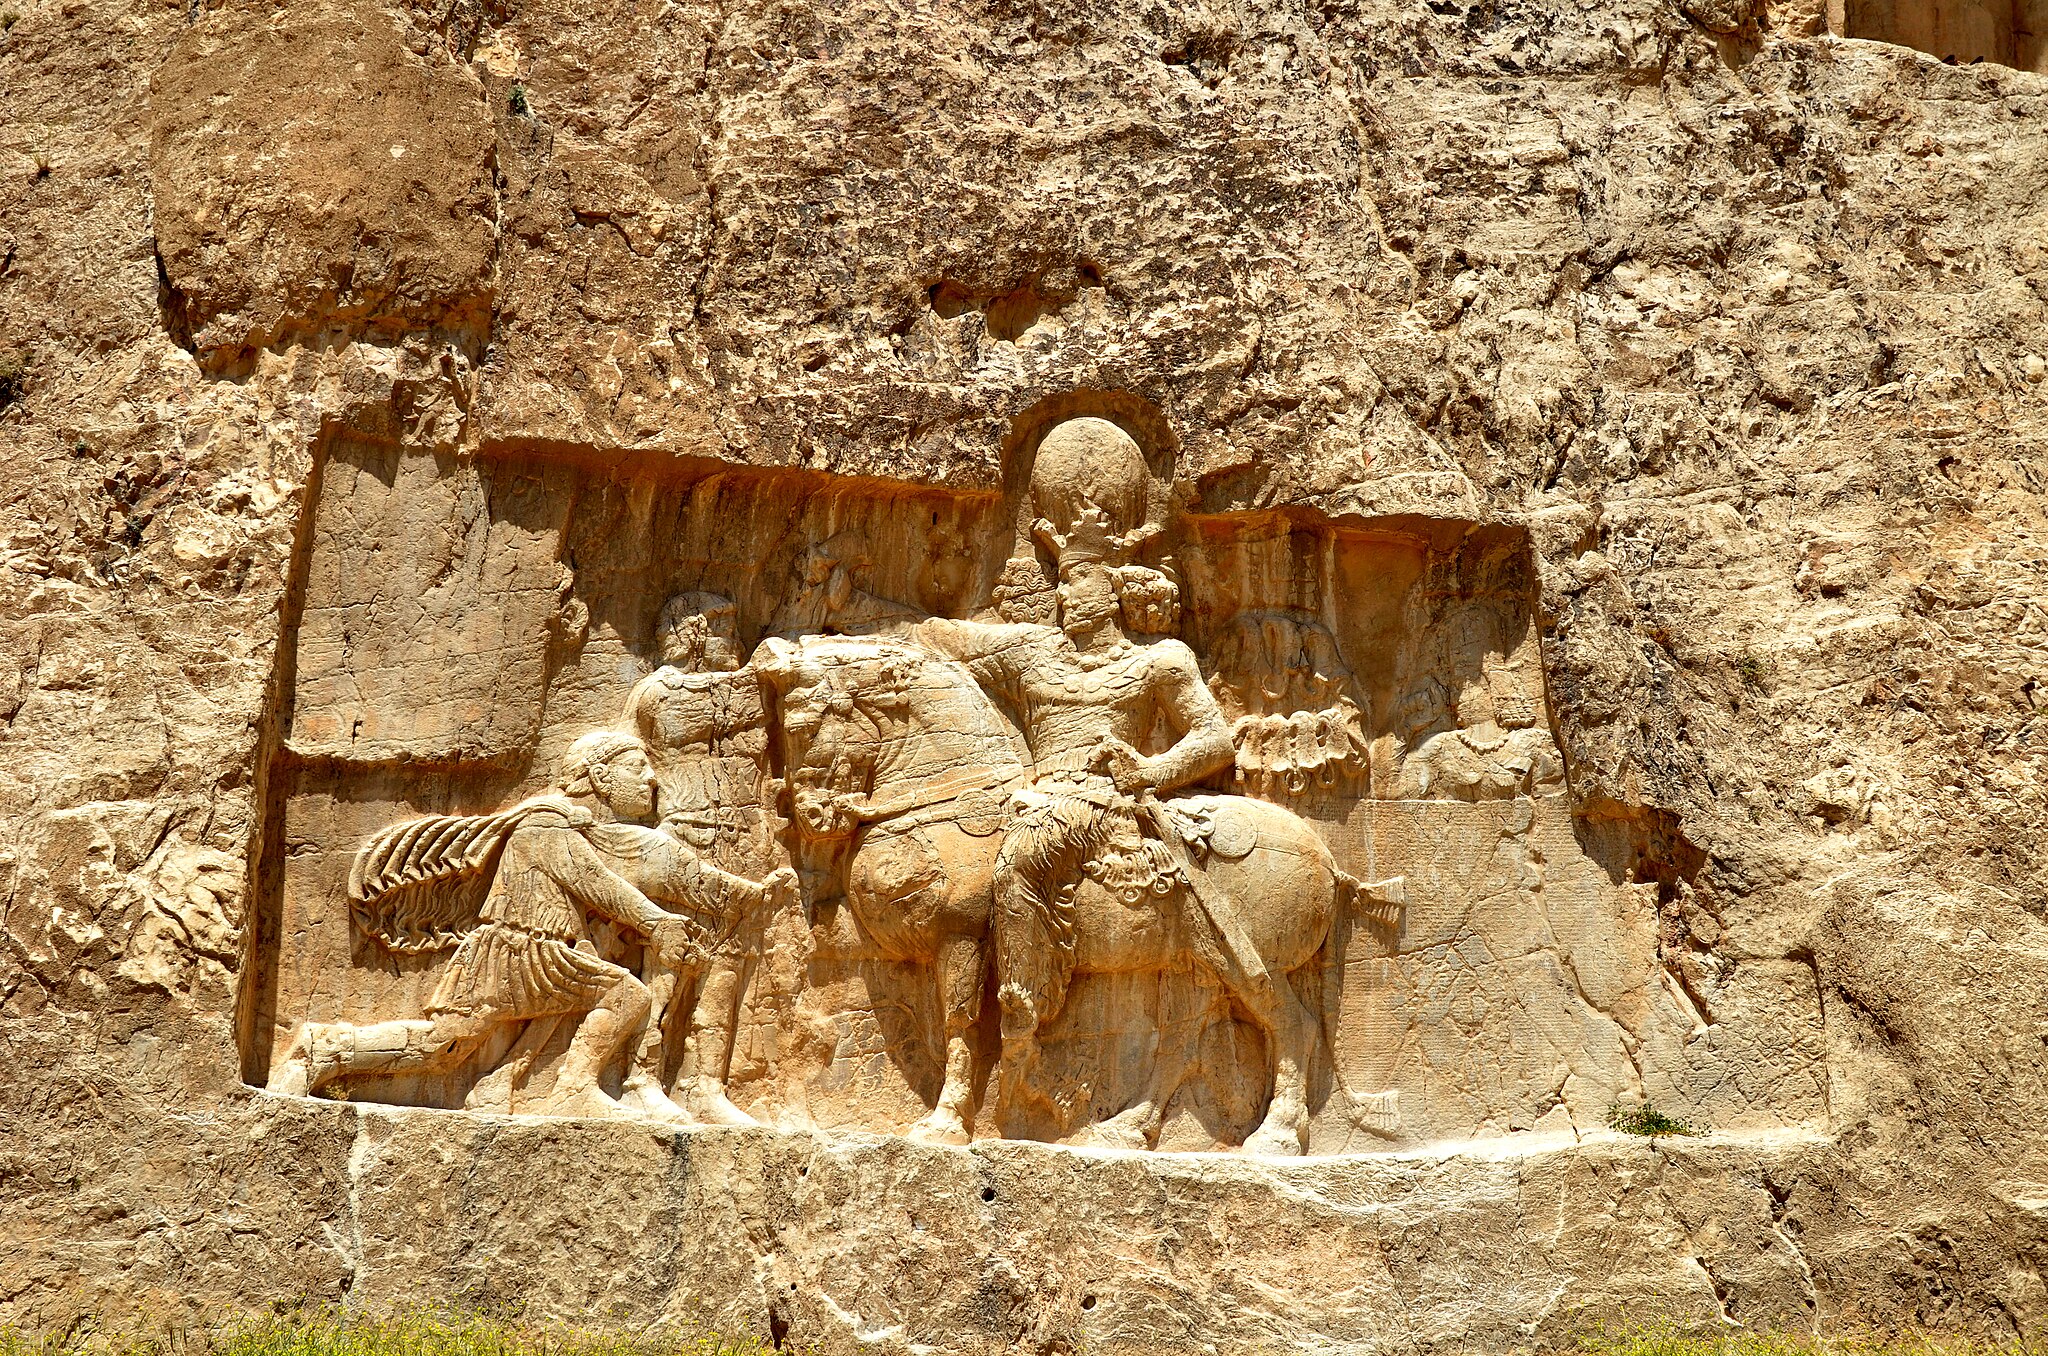
Title: Naghsh Rostam - Rostam inscription - panoramio (1)
Description: Naghsh Rostam - Rostam inscription
Date: Taken on 26 April 2012
Categories: Relief of triumph of Shapur I over Valerian at Naqsh-e Rustam, Panoramio files uploaded by Panoramio upload bot, Panoramio images reviewed by trusted users, Photos from Panoramio, Files with coordinates missing SDC location of creation, Iran photographs taken on 2012-04-26, Photos from Panoramio ID 1317158